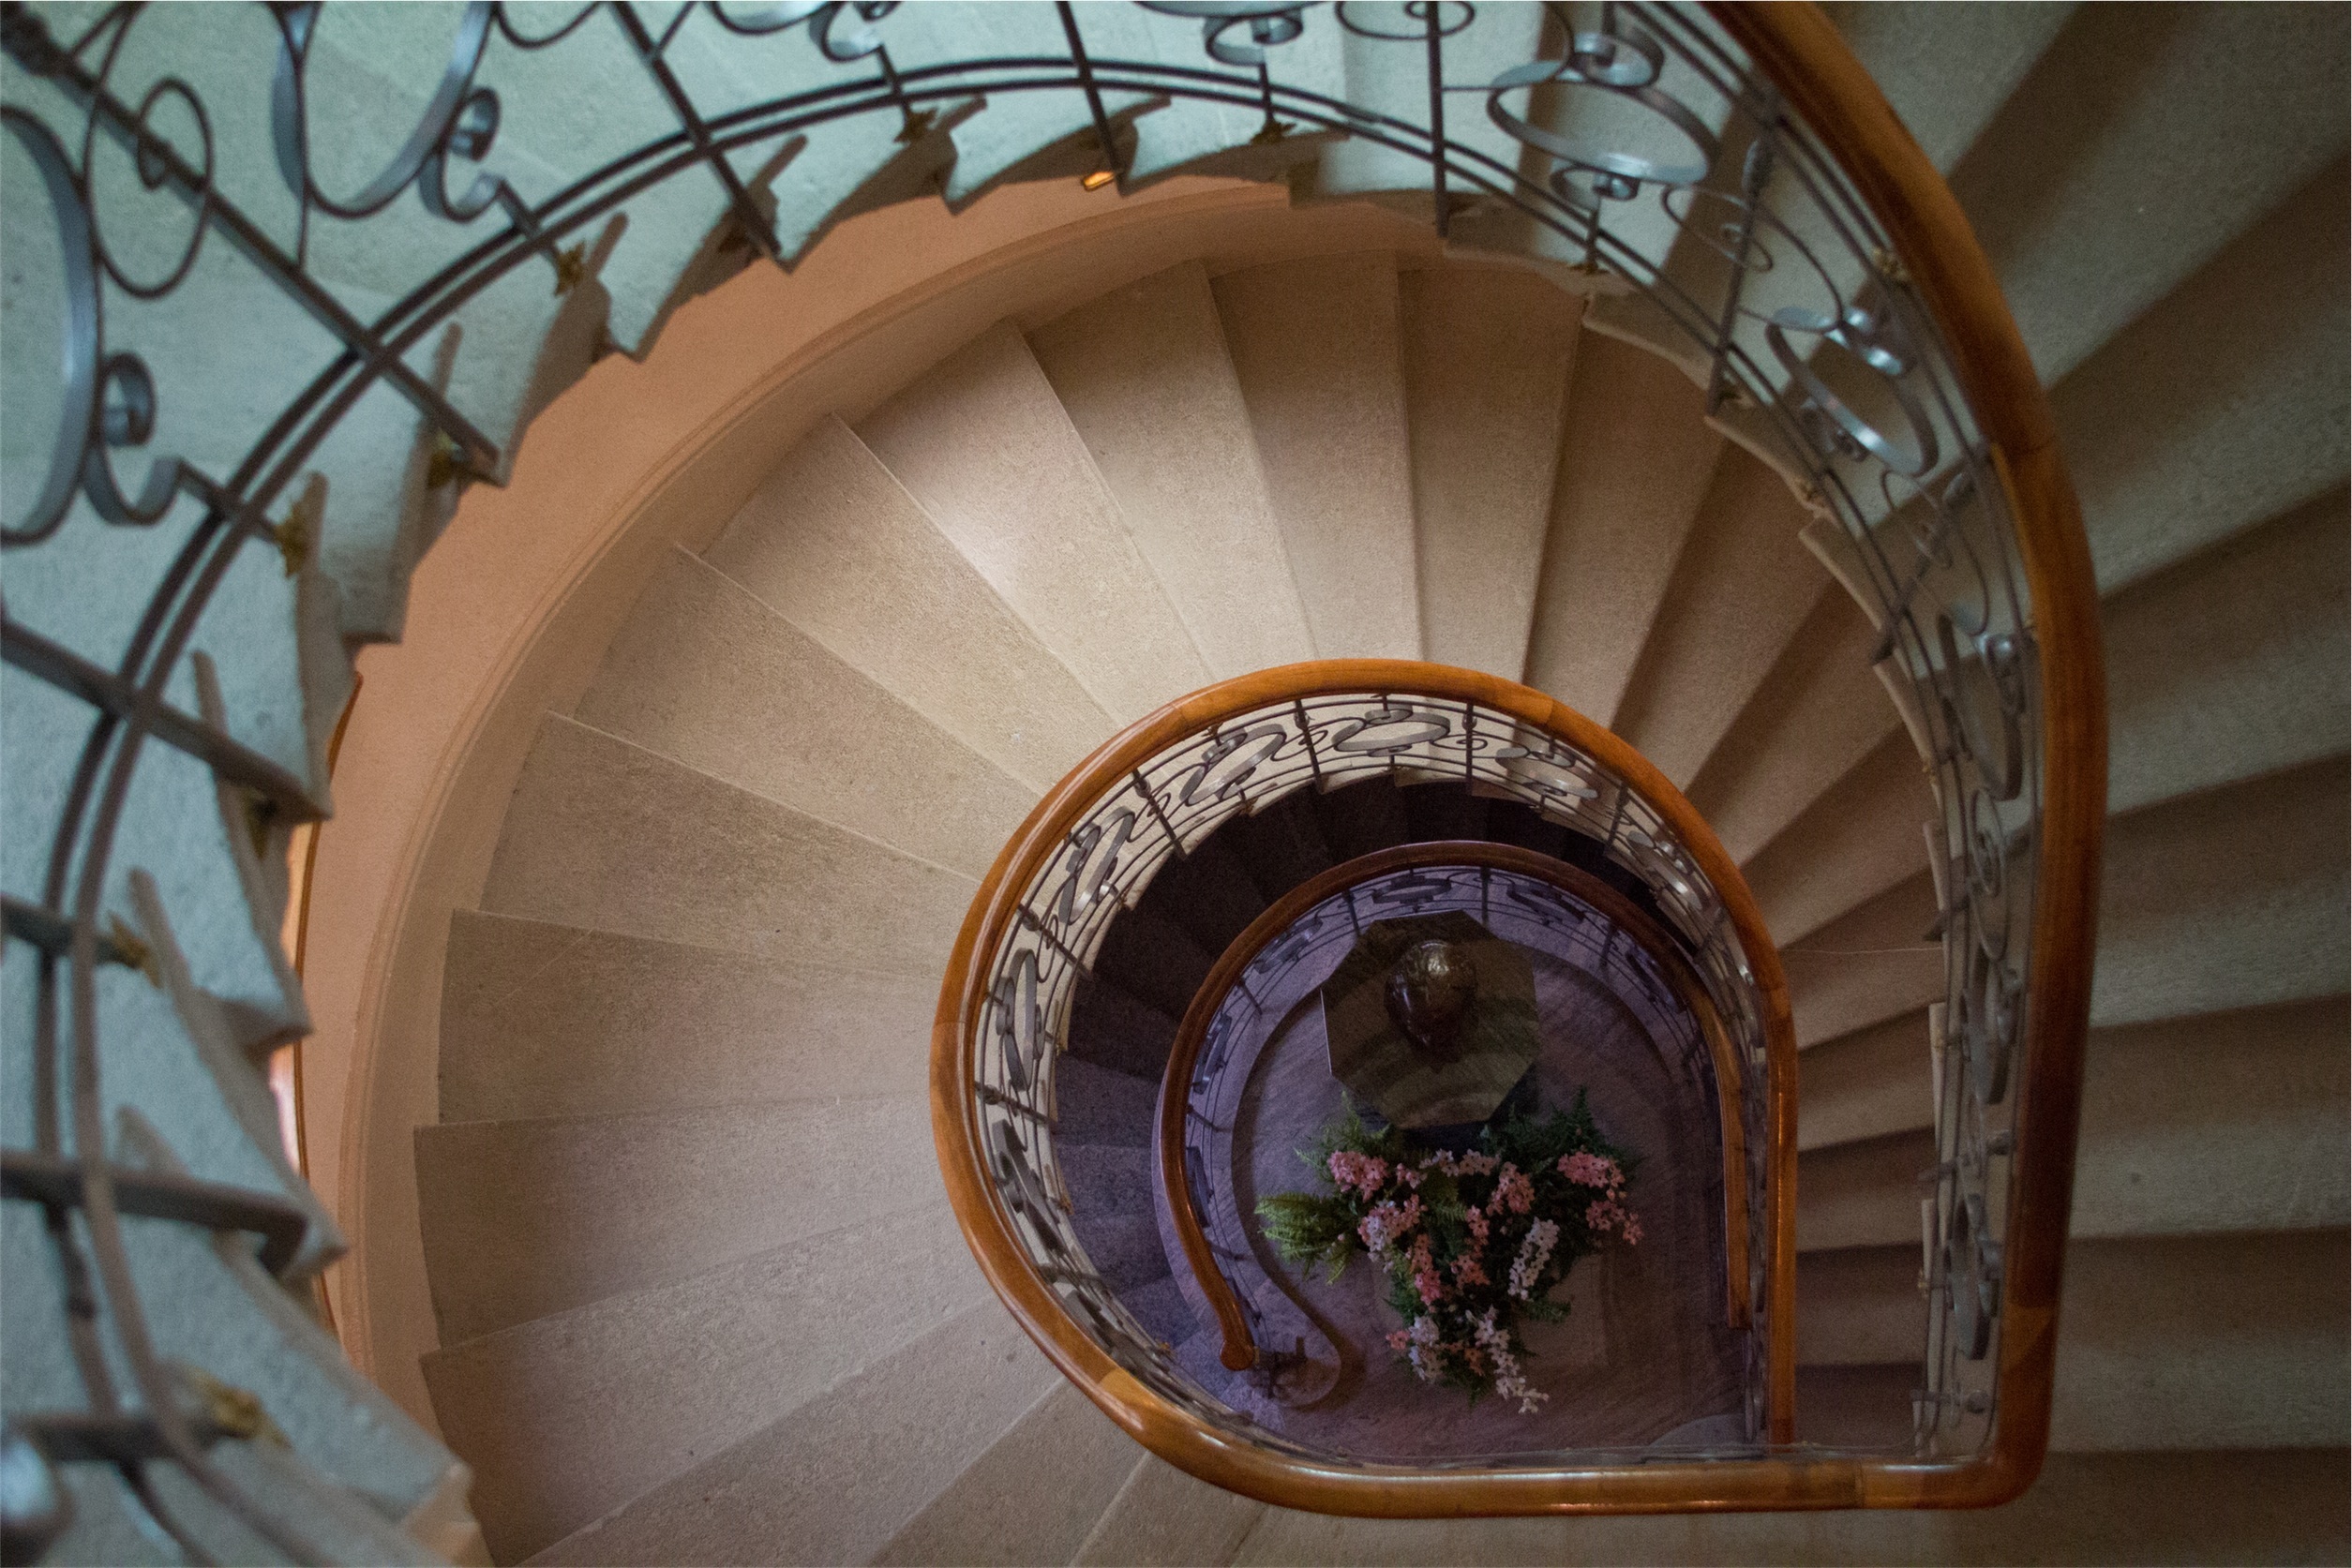
architecture, wood, spiral, window, staircase, steps, arch, railing, color, stairwell, art, stairs, dome, shape, man made object